Damon Denson

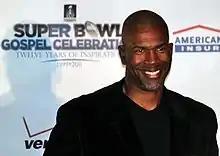
Damon Denson at 2011 Super Bowl Gospel Celebration in Dallas, TX.

Denson was converted to Christianity during his freshman year at Michigan. He joined a local church where he was ordained as a minister and began teaching bible study on campus. After being drafted by the New England Patriots, he continued to minister as an evangelist at a local Boston church. He has worked as a minister in churches and prisons as well as performing chaplain duties for professional sports teams and speaking at the prestigious NFL sanctioned Super Bowl Gospel Celebration.